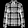
Label: Shirt